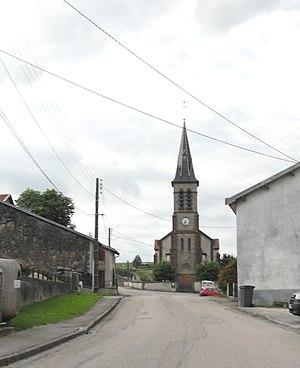
L'église Sainte-Colombe à Provenchères-lès-Darney
Provenchères-lès-Darney est une commune française située dans le département des Vosges en région Grand Est.